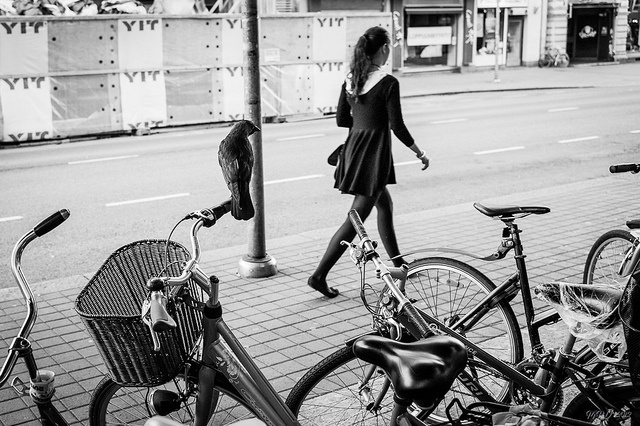
A woman walking down the street in front of bikes.
A girl walking past some bikes and a bird on the handlebar of one.
A woman walking down the street, with a bird on a bike.
A woman in background with bikes in the foreground
A bird perched on the handlebars of a bicycle watches a young woman walk by.